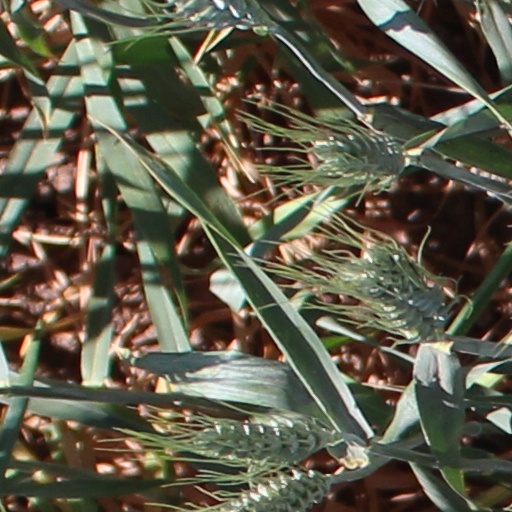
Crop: wheat